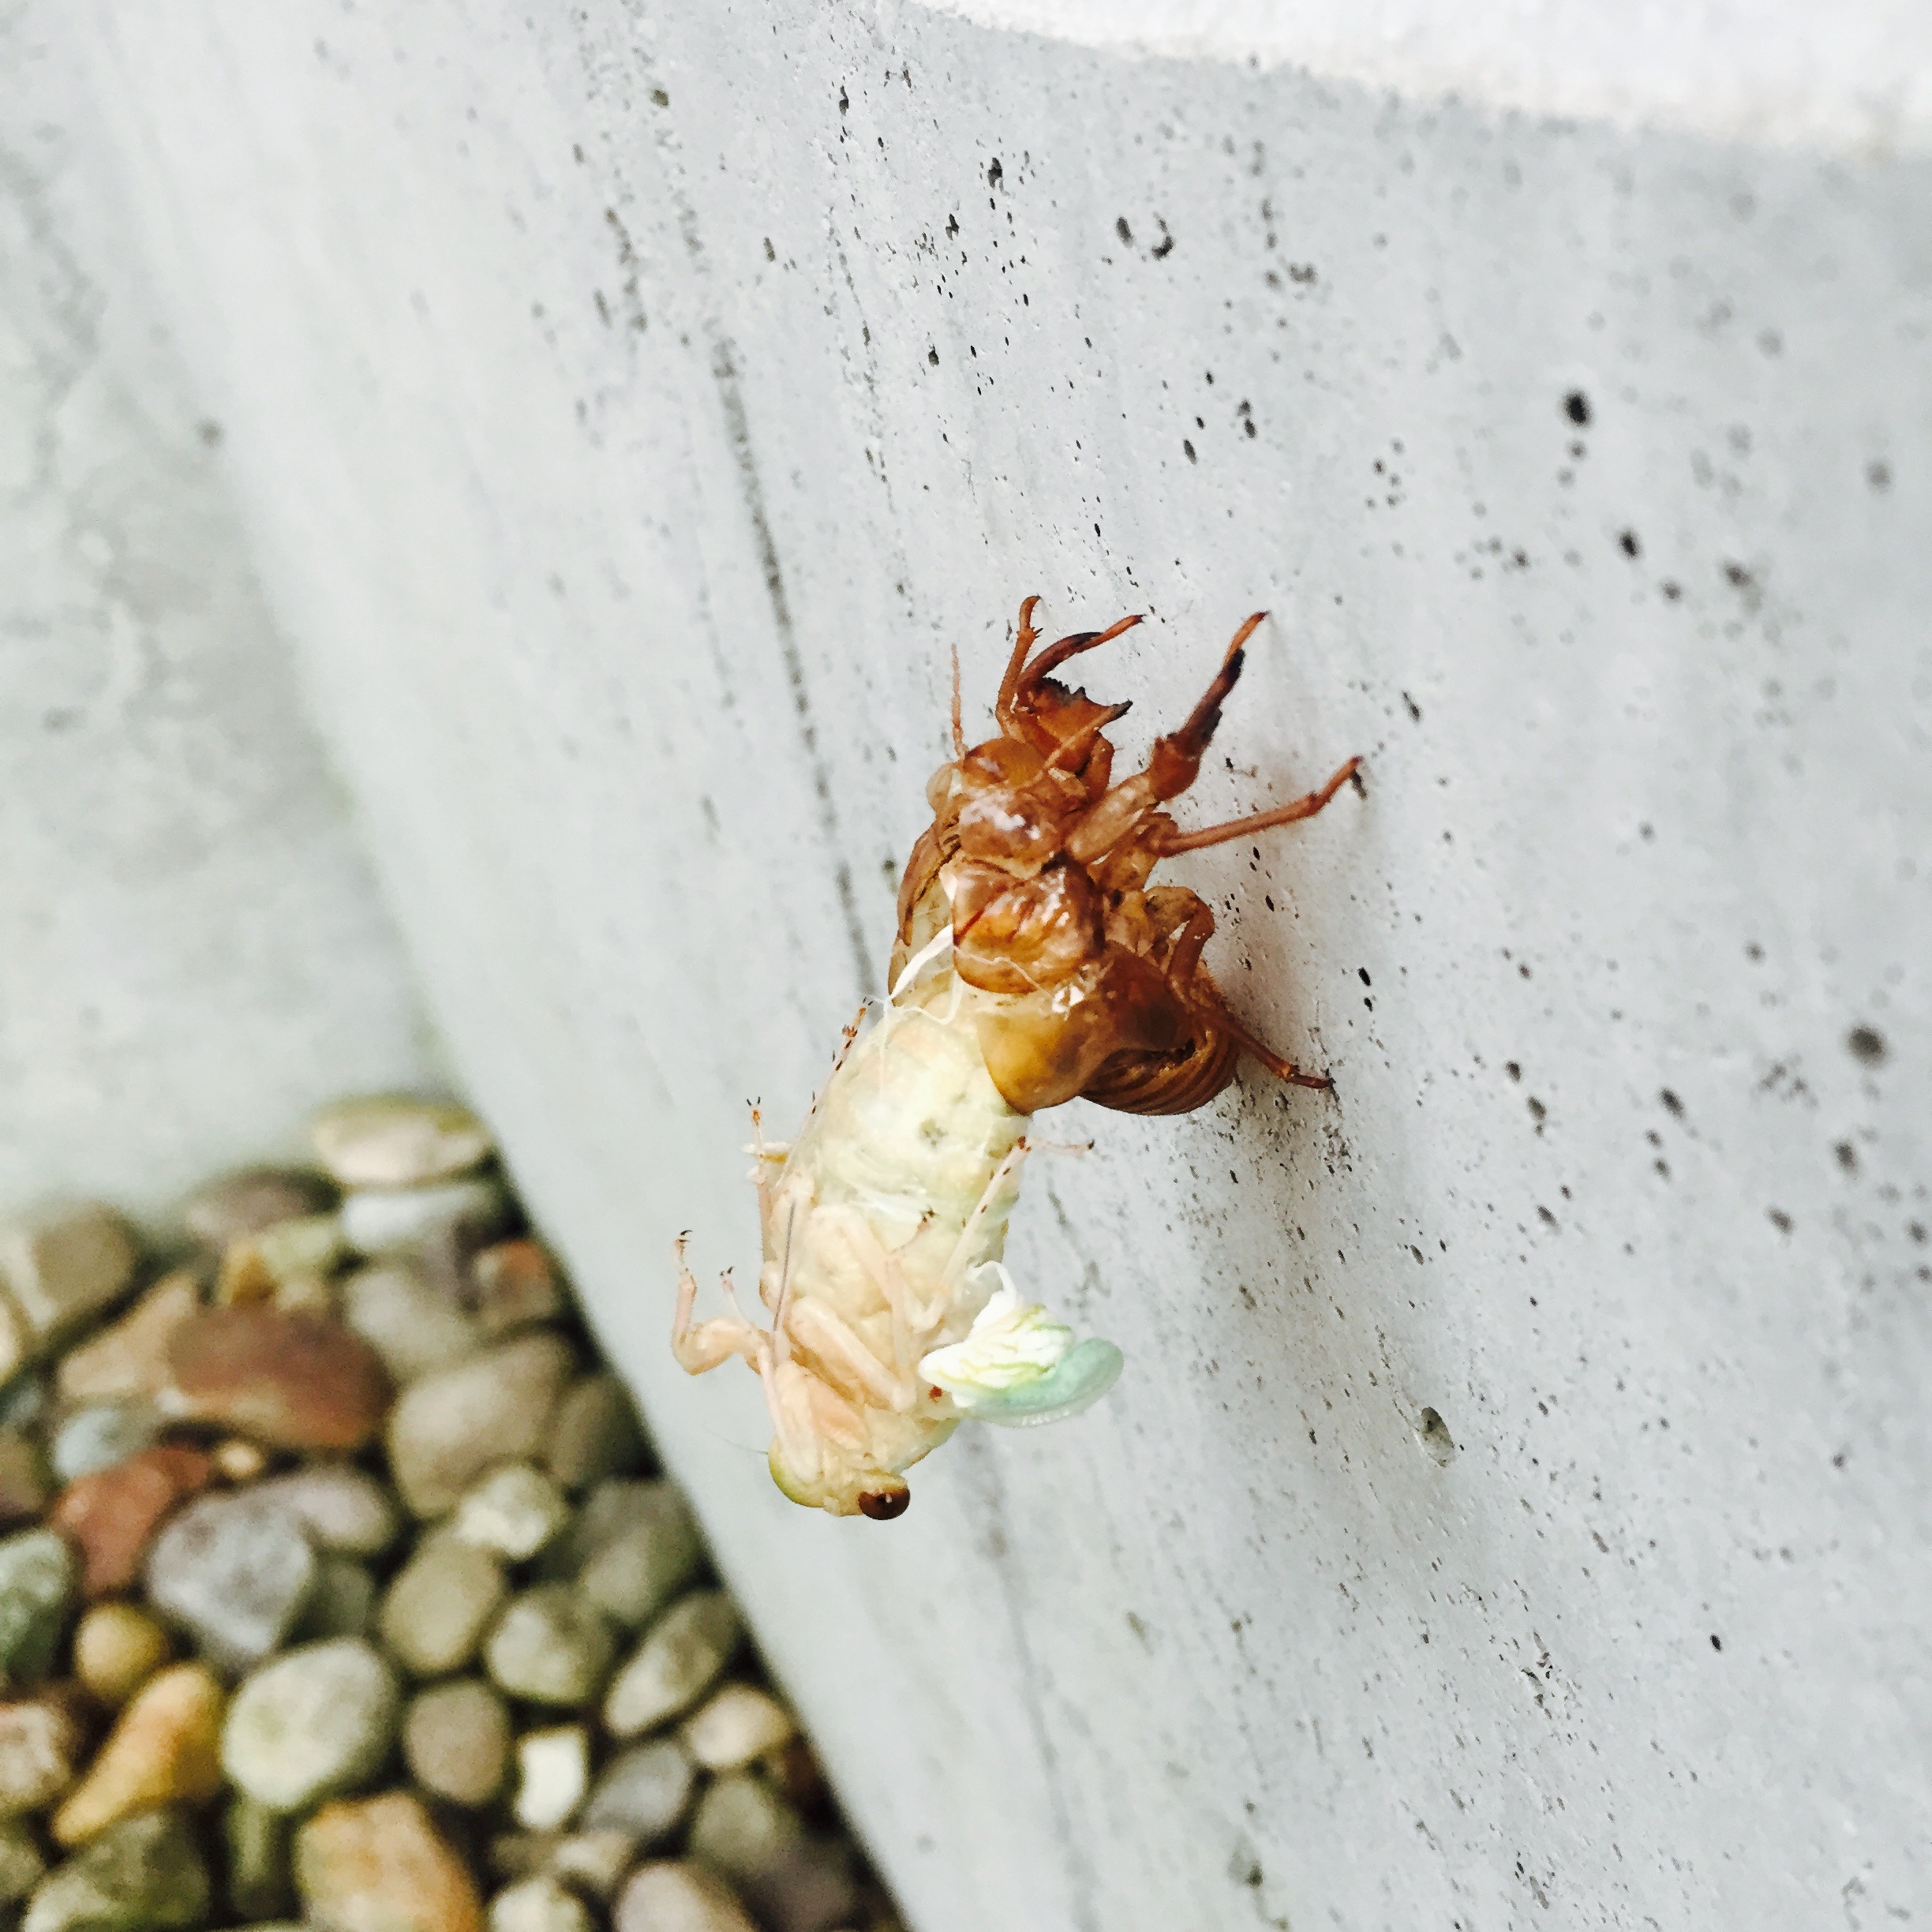
insect, fauna, invertebrate, close up, pest, macro photography, arthropod, membrane winged insect